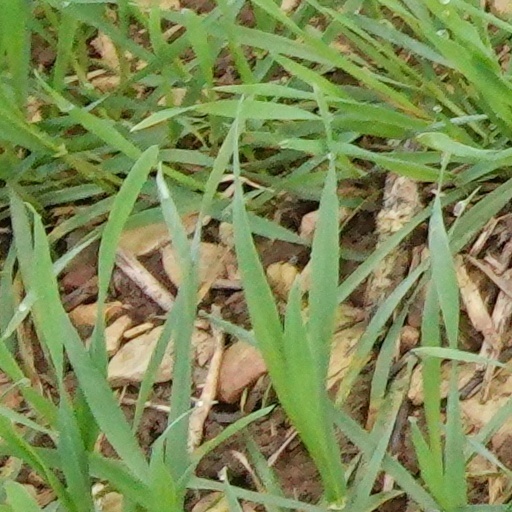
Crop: wheat